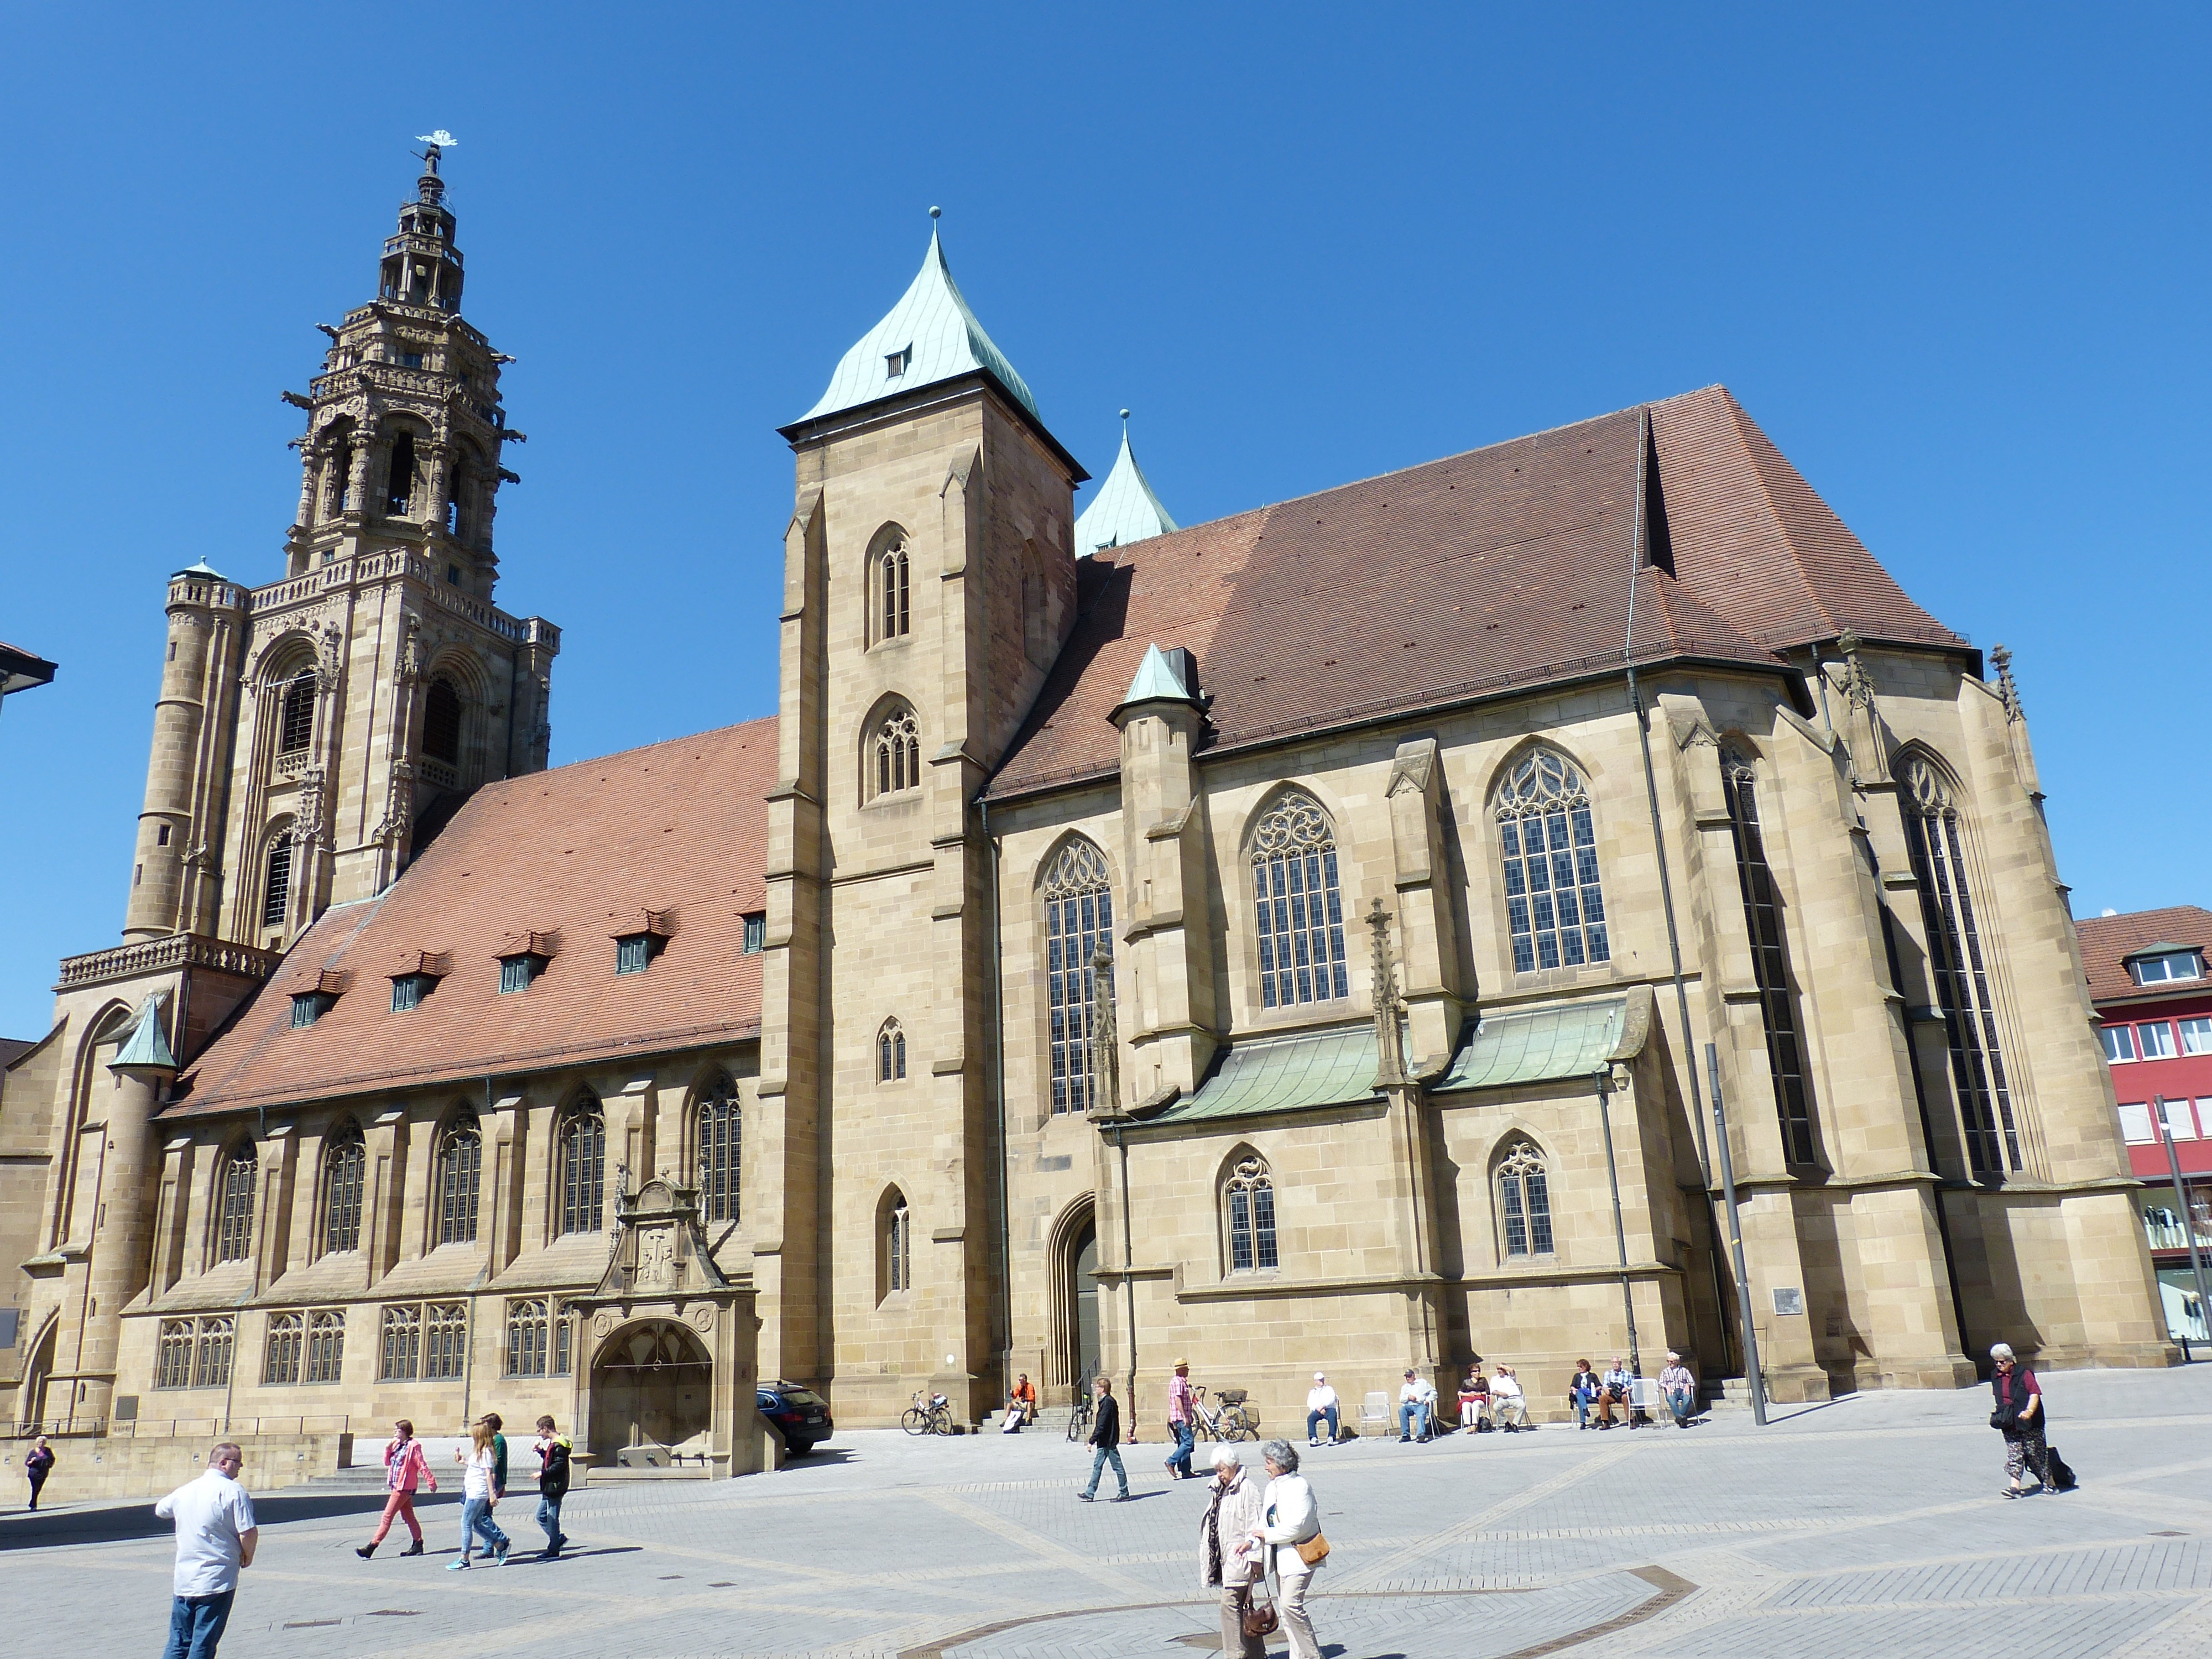
architecture, town, building, chateau, tower, space, plaza, landmark, facade, church, cathedral, gothic, place of worship, old town, monastery, synagogue, town square, basilica, dom, historically, gothic architecture, heilbronn, seat of local government